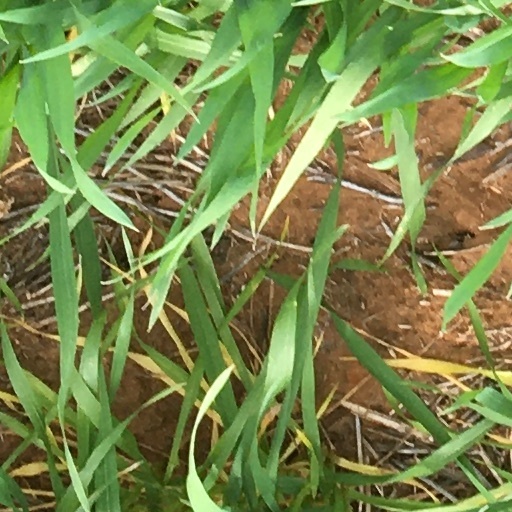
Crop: wheat